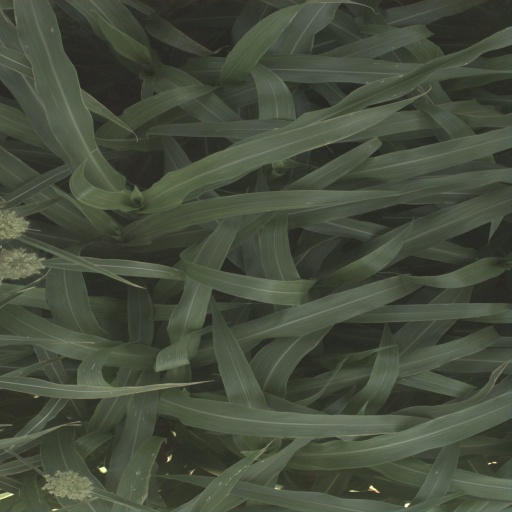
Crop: sorghum